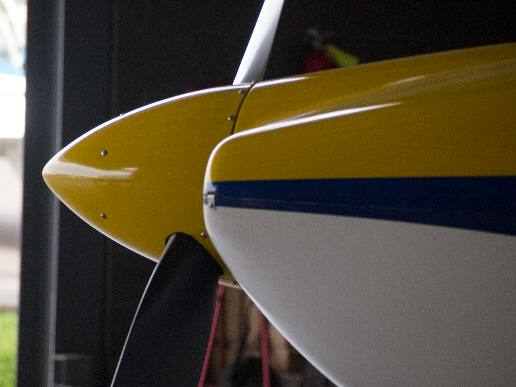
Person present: No